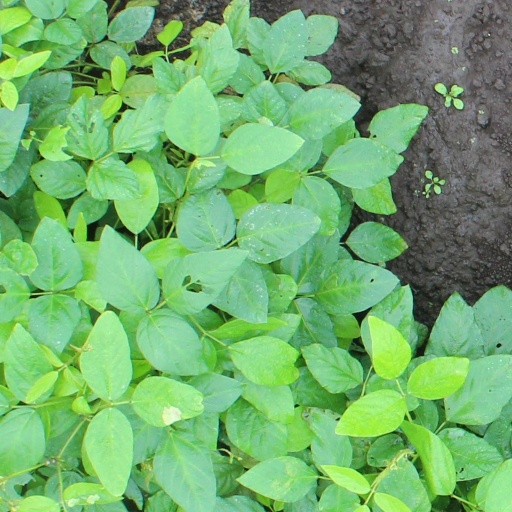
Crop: soybean